Religion in Switzerland

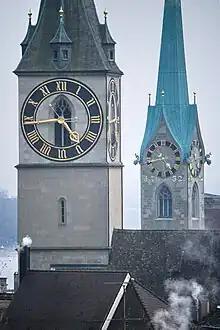
Typical large clocks characterising the towers of Swiss Protestant churches; here the towers of St. Peter and Fraumünster in Zürich.

Religion in Switzerland is predominantly Christianity. According to the national survey of the Swiss Federal Statistical Office, in 2023, Christians accounted for 56% of the resident population (aged fifteen years and older), of whom 30.7% were Catholics, 19.5% were Swiss Protestants, and 5.8% were followers of other Christian denominations (about half Orthodox and half other Protestants). The proportion of Christians has declined significantly since 1980, when they constituted about 94% of the population; during the same timespan, unaffiliated Swiss residents have grown from about 4% to 31% of the population, and people professing non-Christian religions have grown from about 1% to 7.2% of the population. In 2020, according to church registers, 35.2% of the resident population were registered members of the country's Catholic Church, while 23.3% were registered members of the Protestant Church of Switzerland.